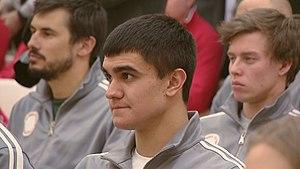
Nikita Mikhaïlovich Tregubov, né le 14 février 1995 à Krasnoïarsk, est un skeletoneur russe.